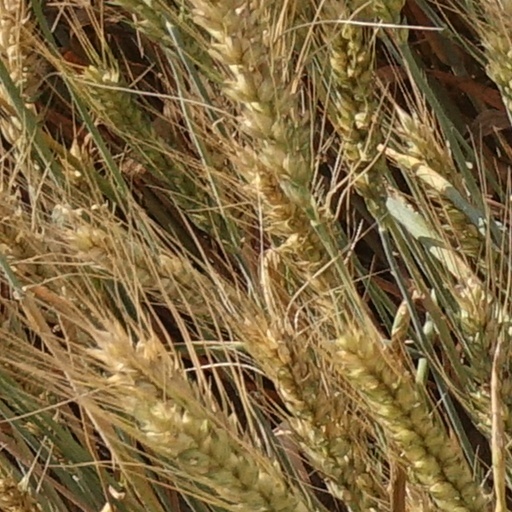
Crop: wheat